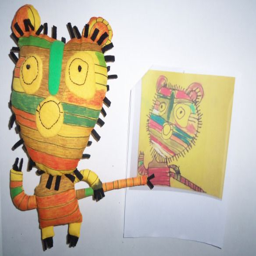
your child 's drawing made into a toy .